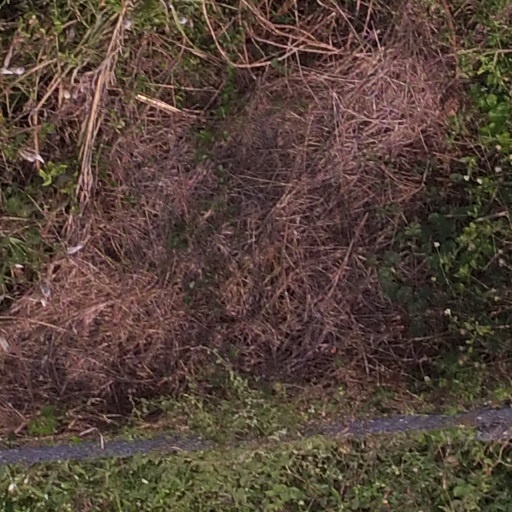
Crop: maize; corn